Ōbu

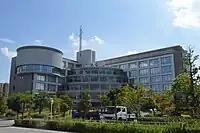
Ōbu city hall

Ōbu has a mayor-council form of government with a directly elected mayor and a unicameral city legislature of 19 members. The city contributes one member to the Aichi Prefectural Assembly. In terms of national politics, the city is part of Aichi District 7 of the lower house of the Diet of Japan.